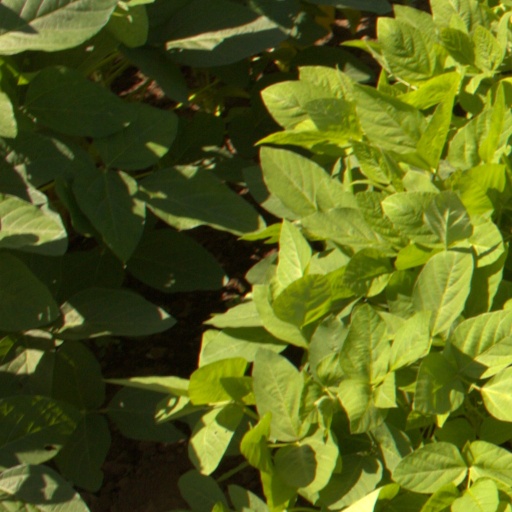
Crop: soybean